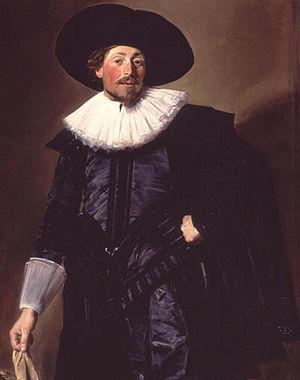
Cette page établit une liste des peintures de Frans Hals. Son œuvre est composée uniquement de portraits de personnes de Haarlem ou ses environs.